Viktor Abramov

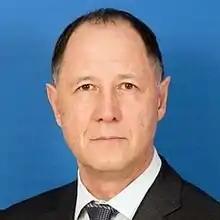

Viktor Semyonovich Abramov, born 18 August 1956 in Min-Kush, Kyrgyzstan, is a Russian politician. Deputy of the 5th State Duma from the United Russia party. From 2004 to 2007 and from 2011 to 2016, he served as a member of the Federation Council representing the executive branch of the government of Tver Oblast; from 2016 to 2021, he was a member of the Federation Council representing the legislative branch of the government of Moscow Oblast.